Ayrton Senna

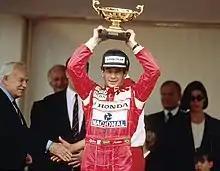
Senna at the 1992 Monaco Grand Prix

In 1990, Prost left McLaren for Ferrari, burning bridges on his way out. He was replaced by the Austrian Gerhard Berger, who became Senna's close friend.